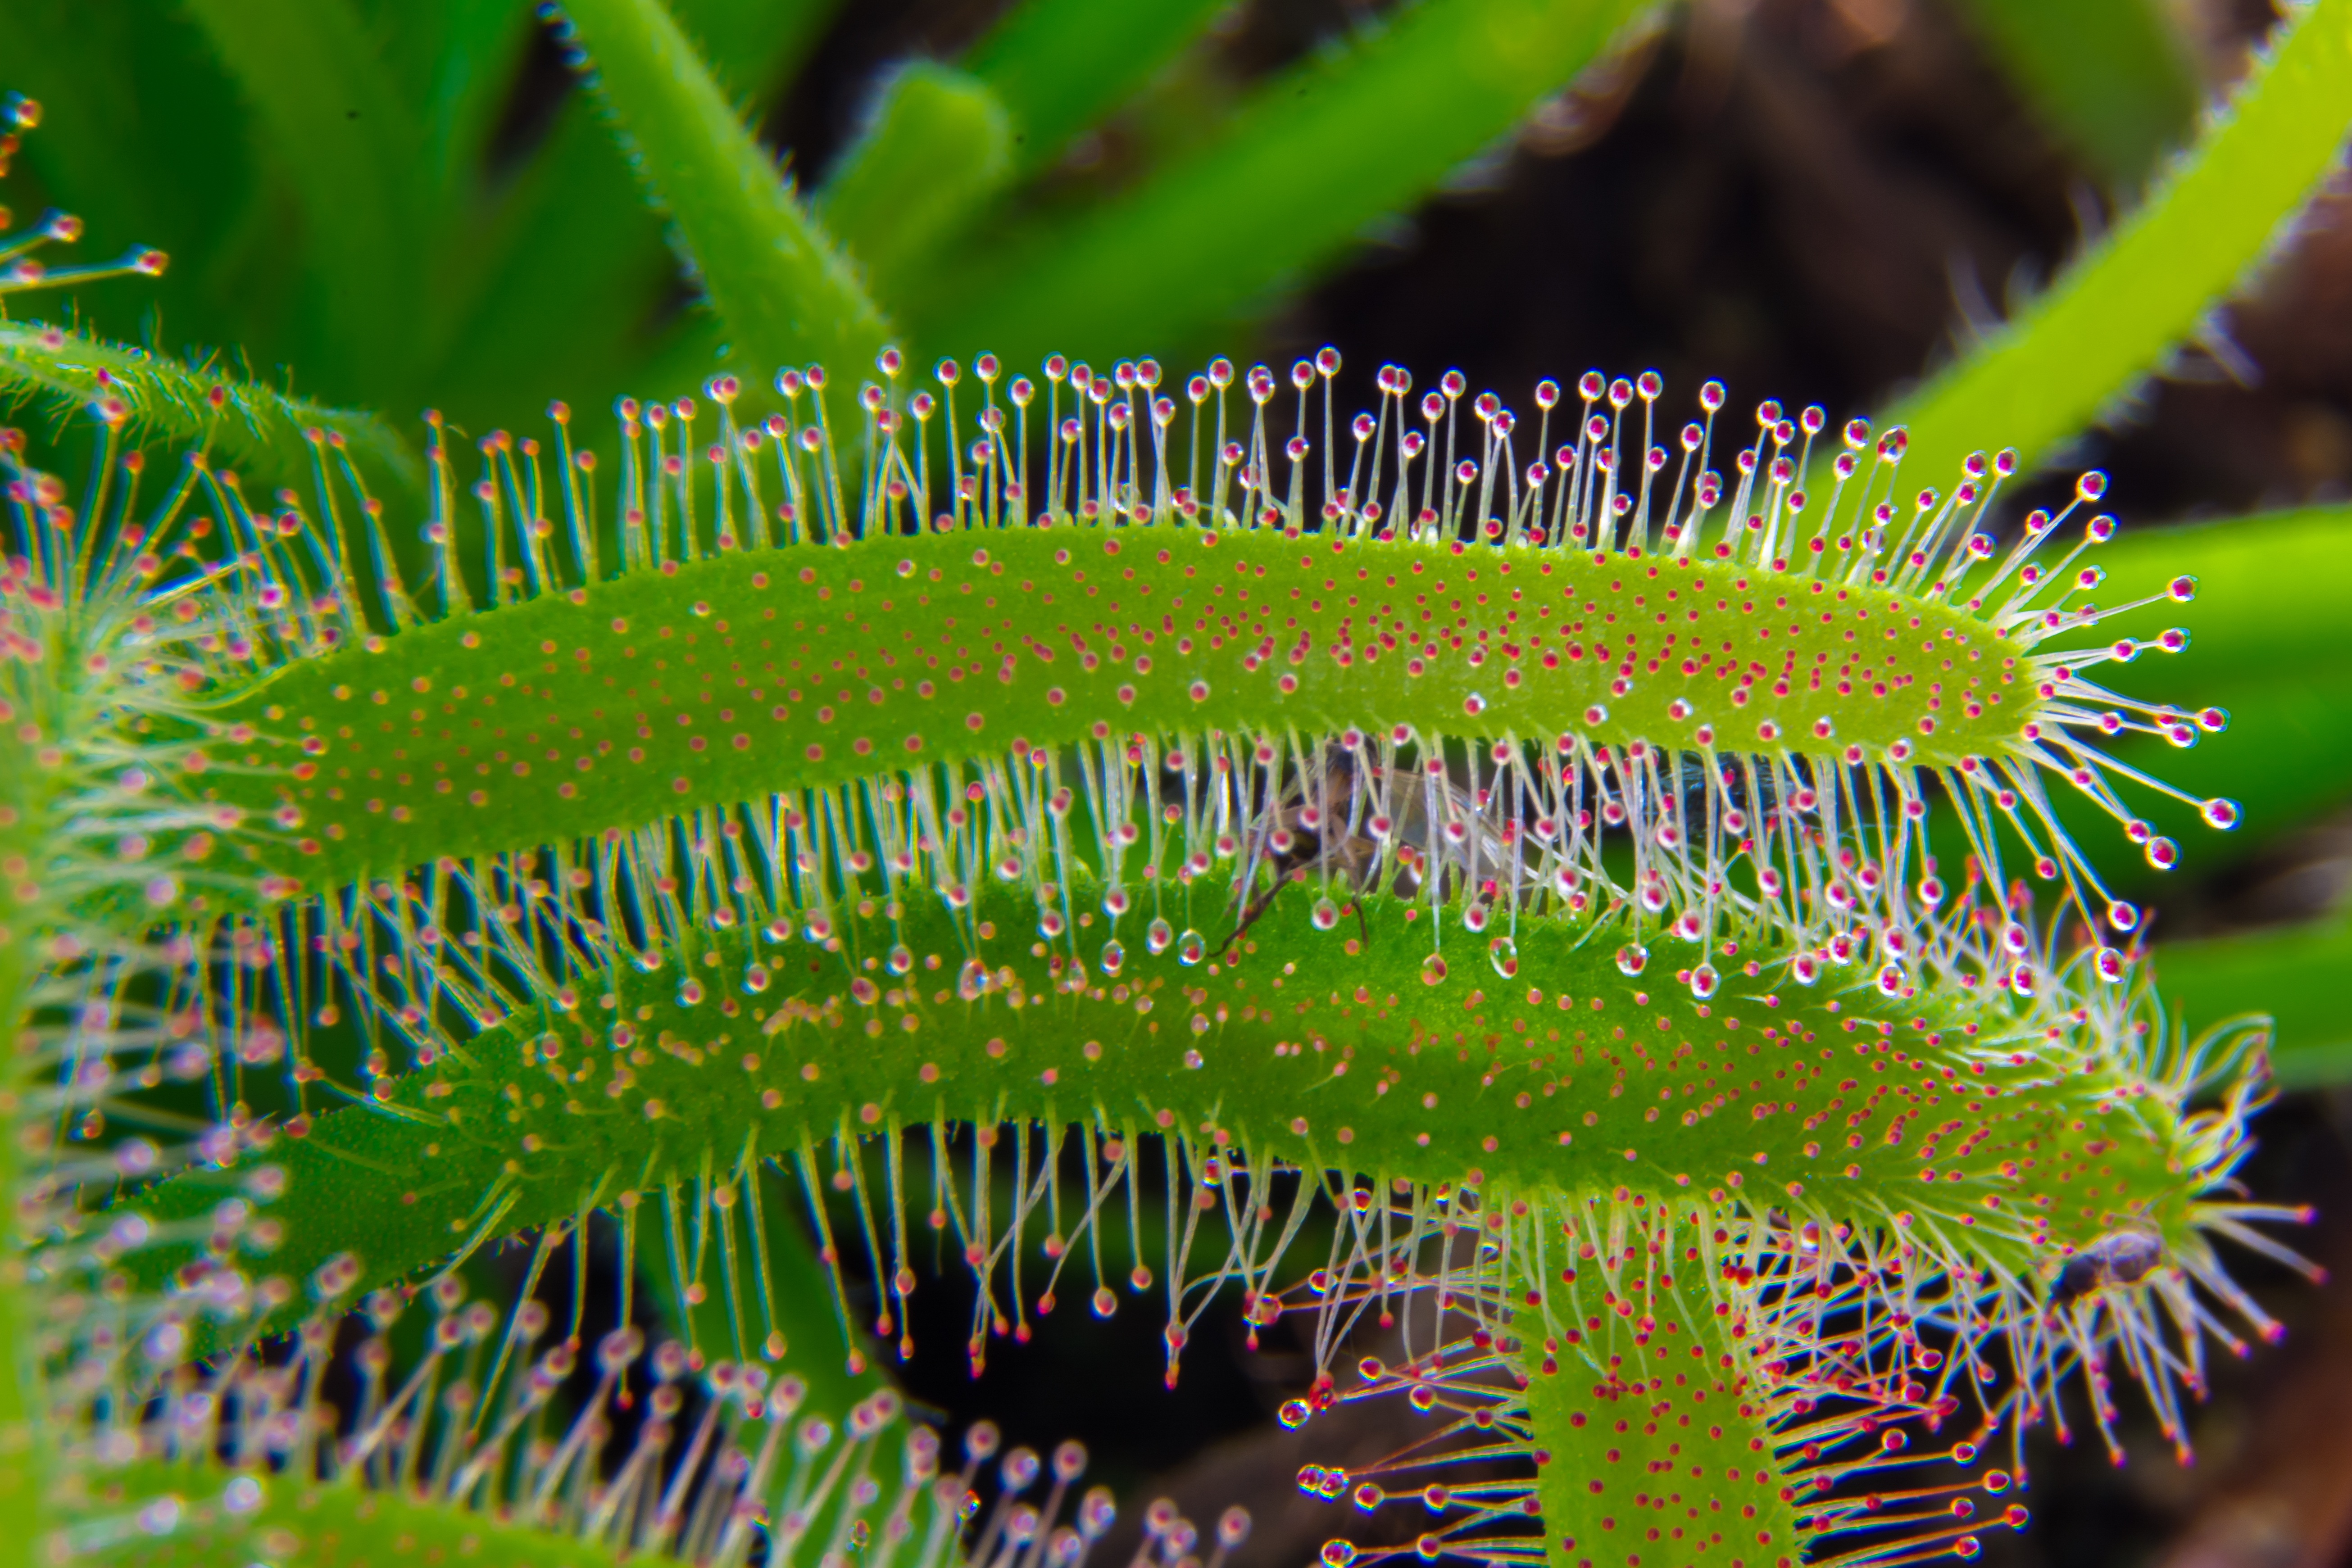
nature, grass, branch, plant, photography, leaf, flower, green, botany, flora, fauna, caterpillar, tentacle, close up, sticky, carnivore, sundew, macro photography, carnivorous plant, plant stem, land plant, thorns spines and prickles, ferns and horsetails, lockfarbe